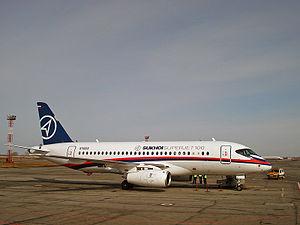
L'aéroport Tolmatchevo de Novossibirsk est situé dans la ville d'Ob, à 16 km du centre de Novossibirsk, la troisième ville de Russie et centre scientifique et industriel de la Sibérie.